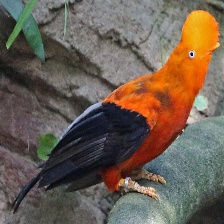
Species: COCK OF THE  ROCK
Scientific name: RUPICOLA